Giovanni Ambrogio Figino

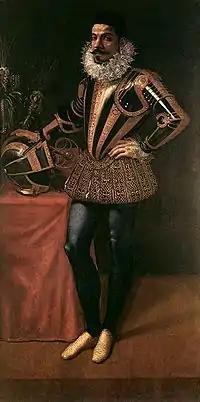
Portrait of Field Marshal Lucio Foppa, ca. 1590.

Giovanni Ambrogio Figino (1548/1551 – 11 October 1608) was an Italian Renaissance painter from Milan.